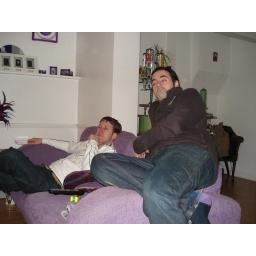
Ian and Ben on the sofa in their flat .....brilliant bar in the background